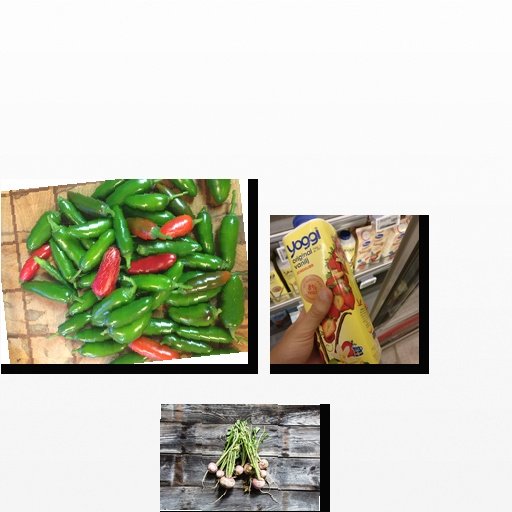
Food items: turnip, strawberry_yoghurt, jalapeno